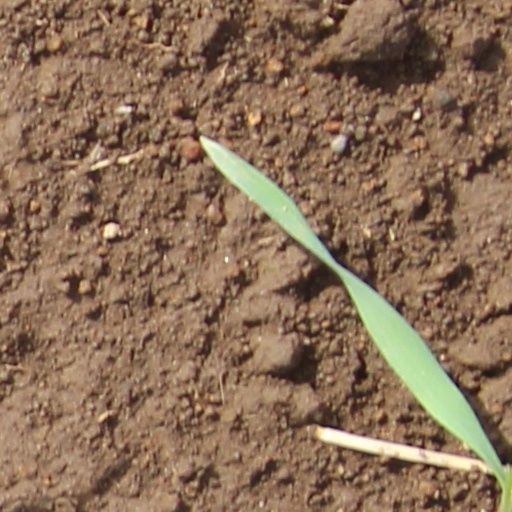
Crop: wheat